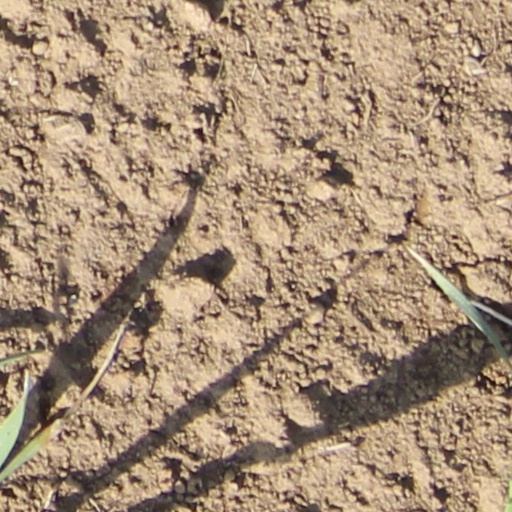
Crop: wheat